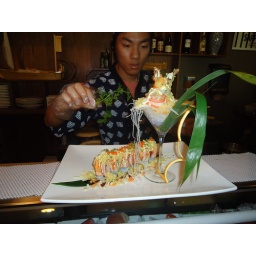
Its called the &amp;quot;Geist Roll&amp;quot; salmon, tuna tempura and fried fish eggs! at the new Sushi house in Geist